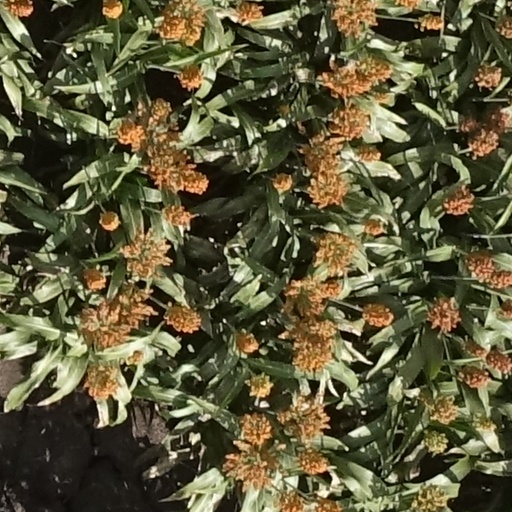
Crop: sorghum